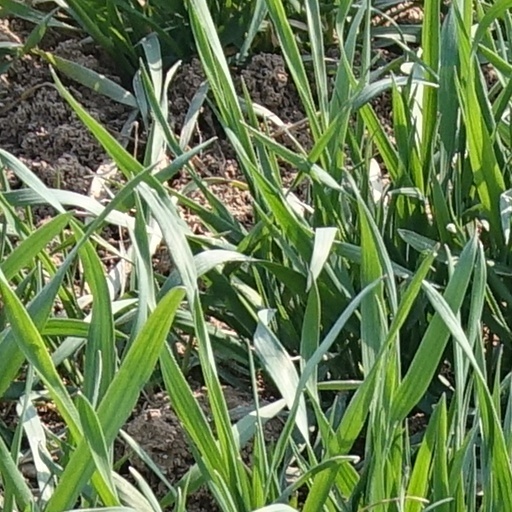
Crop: wheat